Battle of York

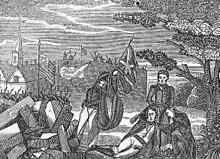
Brig. Gen. Zebulon Pike was mortally wounded near the end of the battle, struck by debris from an explosion set off at the fort's magazine.

Sheaffe was at York to conduct public business. He was originally scheduled to leave the settlement for Fort George but had postponed his departure due to suspicions of an American assault on York. His regulars, most of whom were also passing through York en route to other posts, consisted of two companies (including the grenadier company) of the 1st battalion 8th Regiment of Foot, a company of the Glengarry Light Infantry Fencibles, a company-sized detachment of the Royal Newfoundland Fencibles, a small squad from the 49th Regiment of Foot, and thirteen soldiers from the Royal Artillery. There were also 40 or 50 Mississaugas and Ojibwe warriors, and the Canadian militia.